Mighty Mouse: The New Adventures

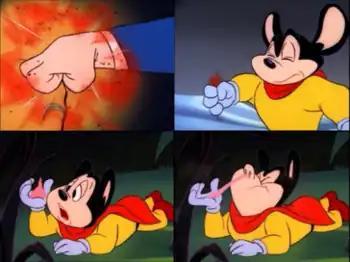
Stills from the "Mighty Mouse: The New Adventures" episode "The Littlest Tramp". Top left: the flower is crushed by the rich man. Top right: Mighty Mouse receives the remains of the flower, which falls apart in his hand. Bottom left: Mighty Mouse thinks fondly of the girl, and brings out what's left of the flower. Bottom right: Mighty Mouse smells the flower, inhaling it in the process.

The show's content sometimes crossed into controversial territory. In "Mighty's Wedlock Whimsy", it is hinted that peripheral male characters Gandy Goose and Sourpuss are showering together, and — in a dream sequence — that Pearl Pureheart has a child with Mighty Mouse's unhinged nemesis, the Cow.